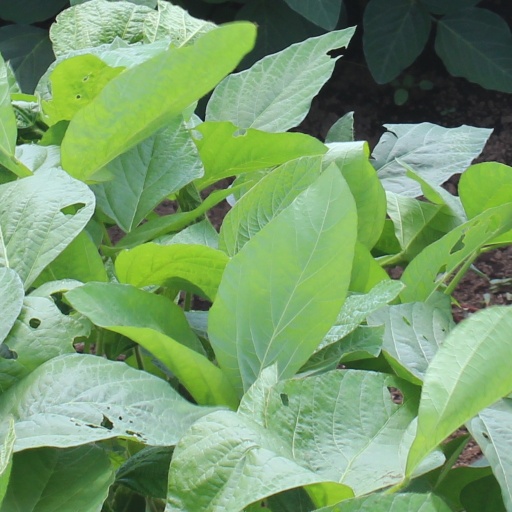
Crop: soybean